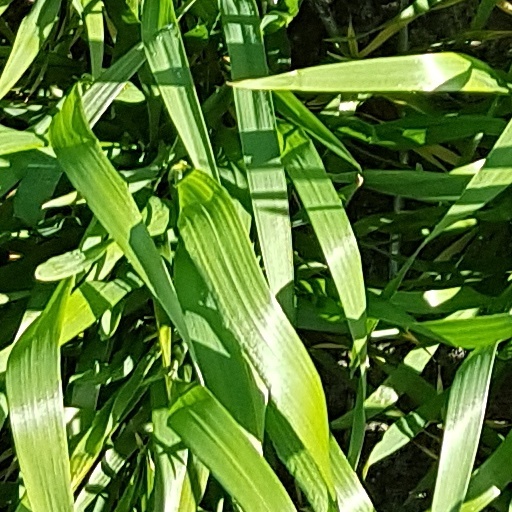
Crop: wheat